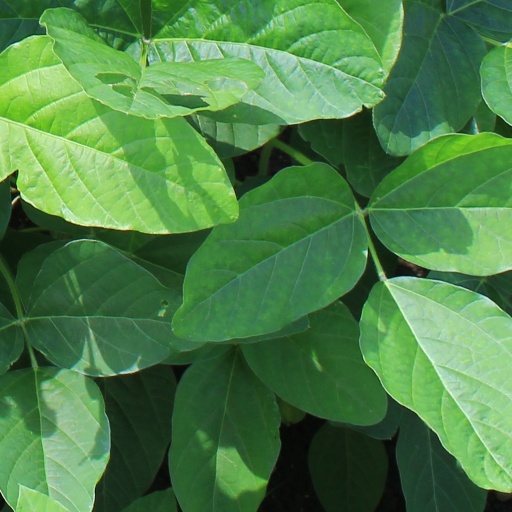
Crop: soybean